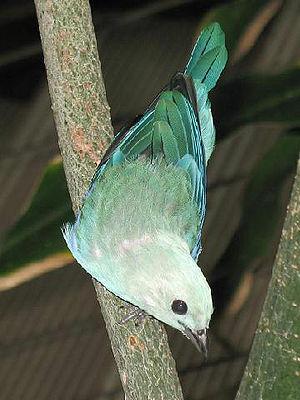
Le genre Thraupis comprend neuf espèces de tangaras, passereaux néotropicaux appartenant à la famille des Thraupidae.
Le Tangara évêque, ou Tangara bleu est une espèce de passereau appartenant à la famille des Thraupidae. Il est endémique du continent américain.